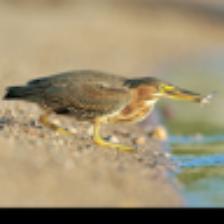
Label: NonHuman